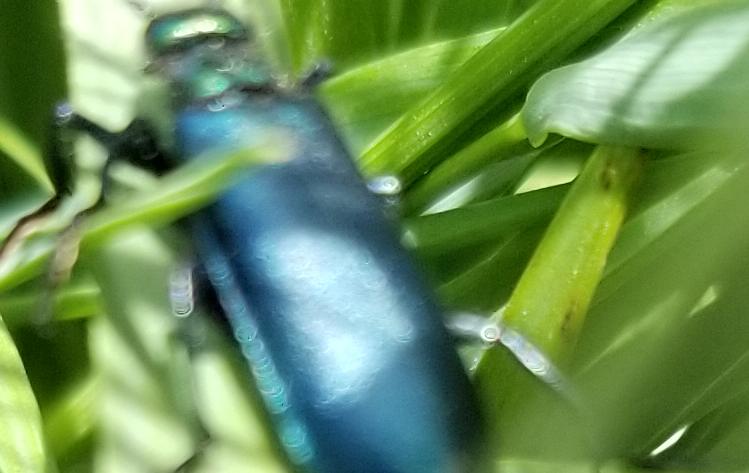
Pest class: occasional_pest